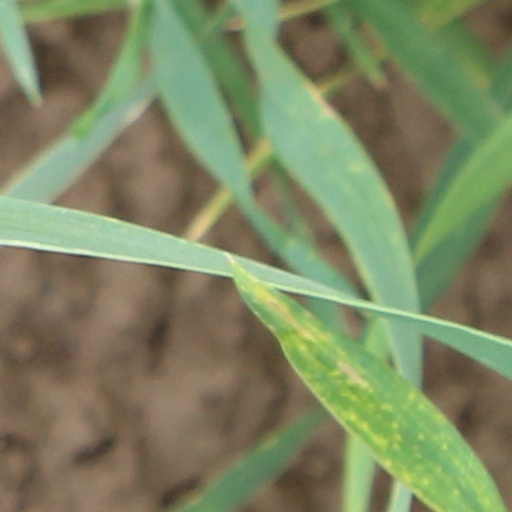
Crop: wheat